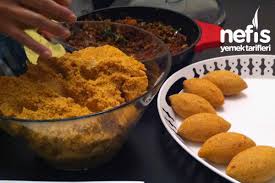
Yemek: icli_kofte